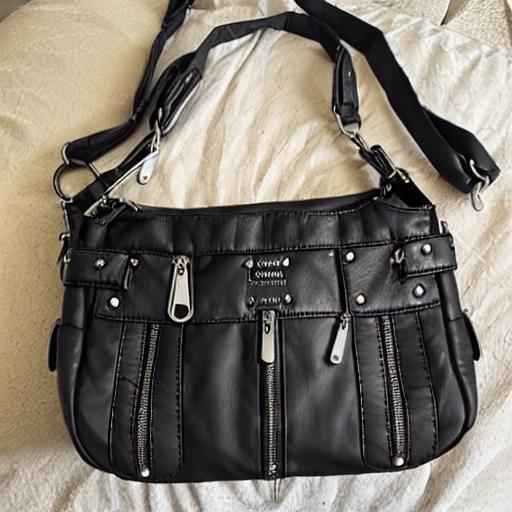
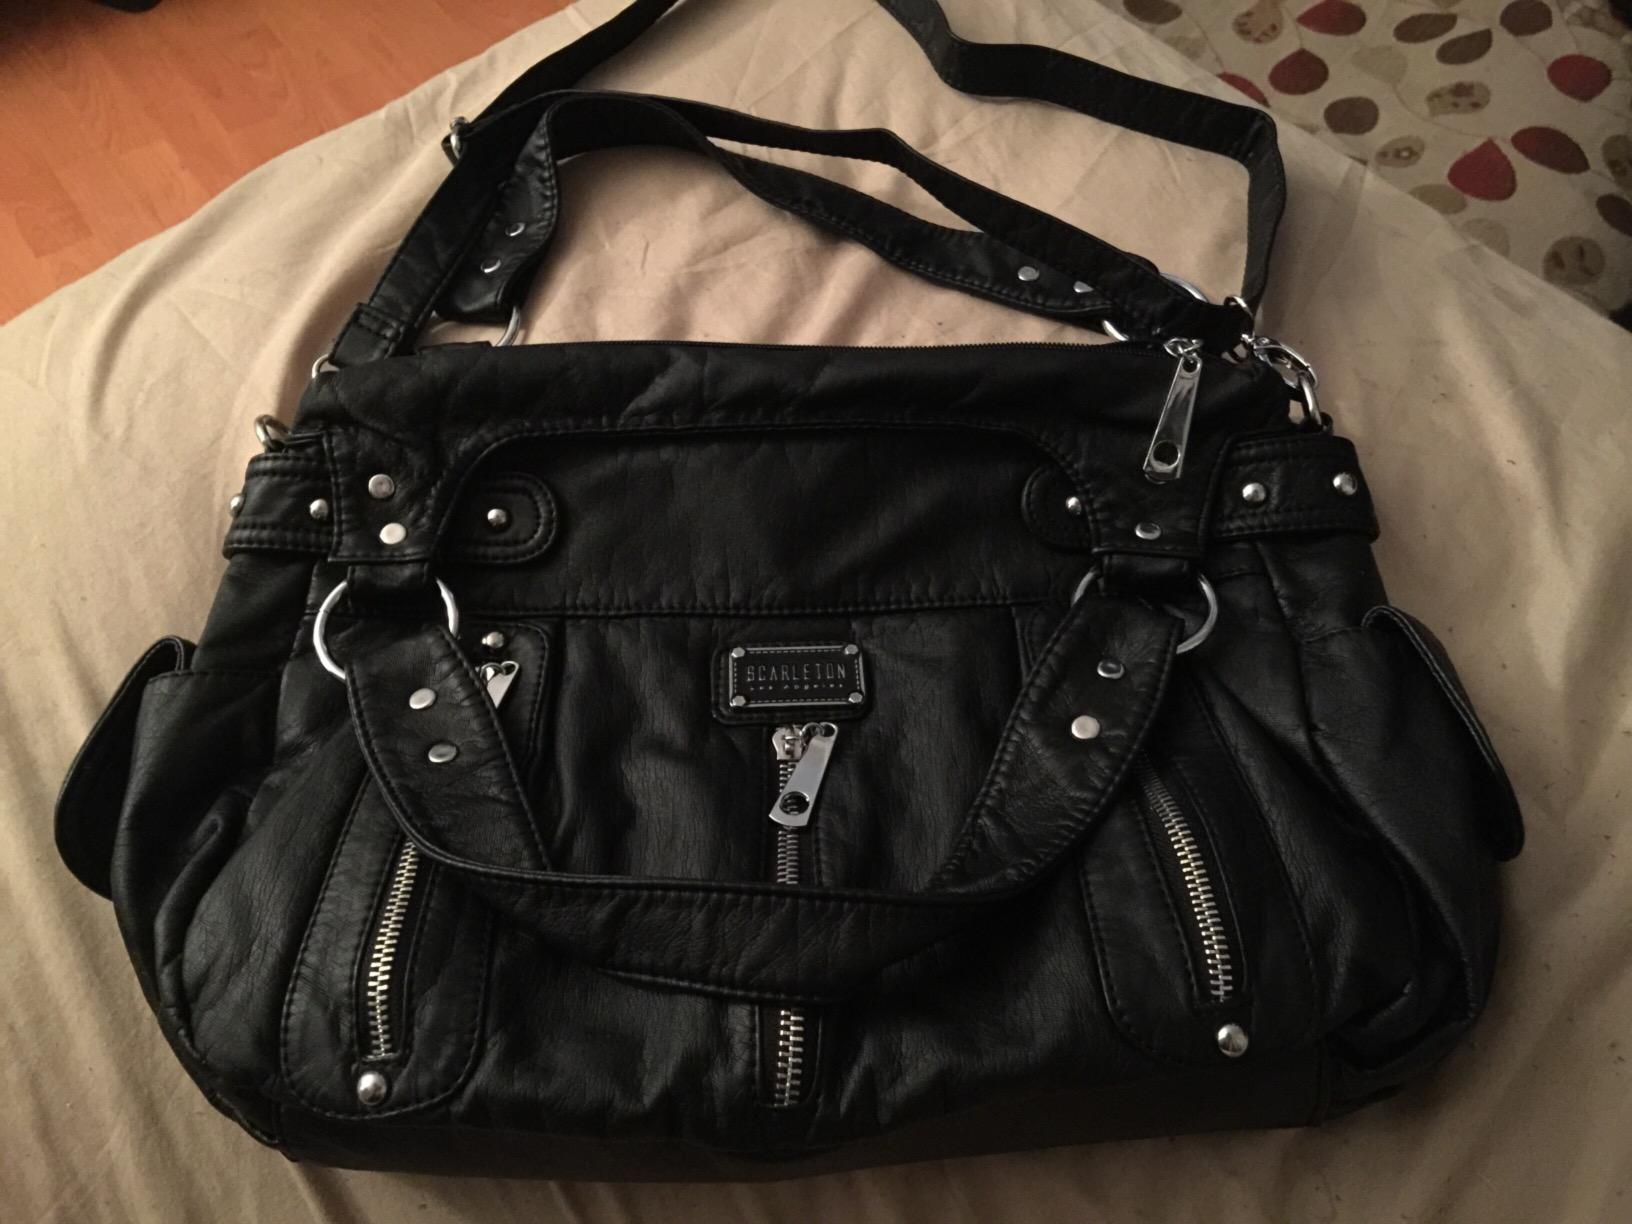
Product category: accessories_handbag
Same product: no